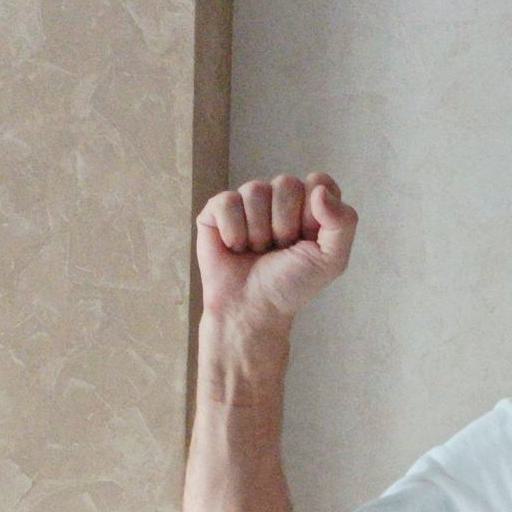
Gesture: fist